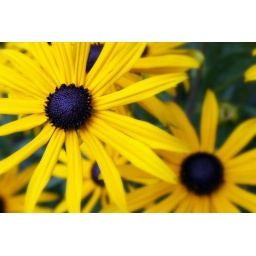
Just some more yellow flowers from a walk round a garden in Hemal :)